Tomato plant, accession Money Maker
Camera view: bottom (45 deg); turntable rotation: 180 degrees
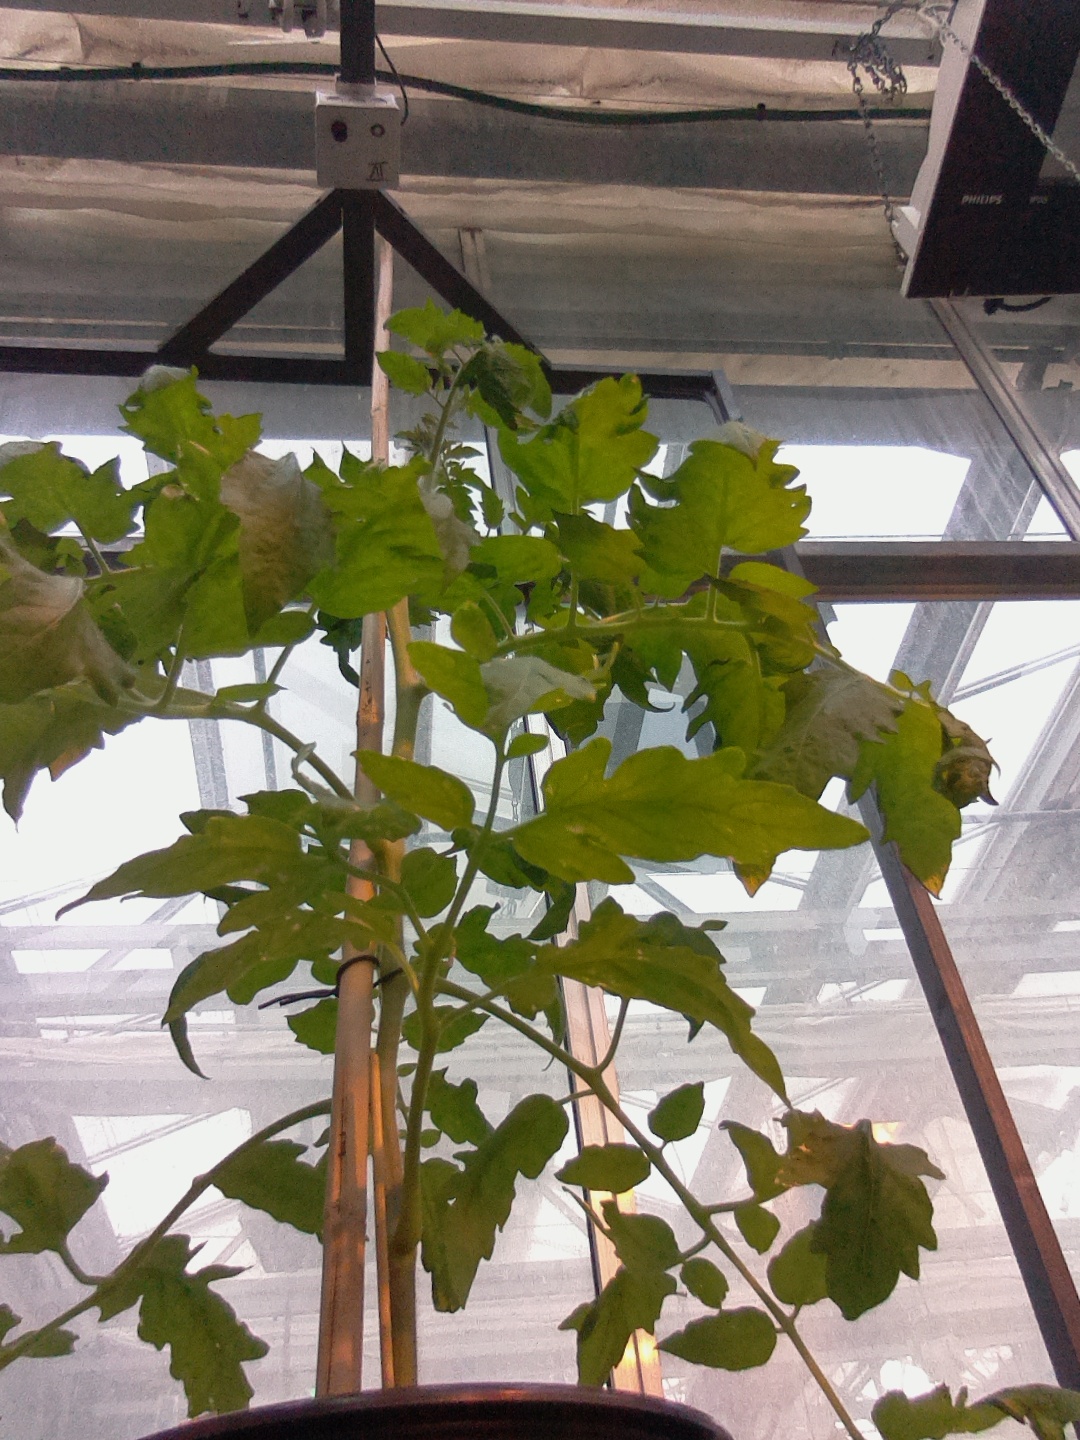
BBCH growth stage 60: First flowers open